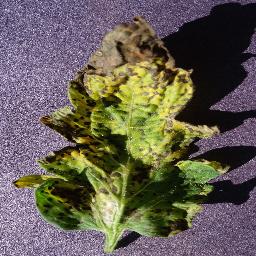
Label: Tomato___Septoria_leaf_spot